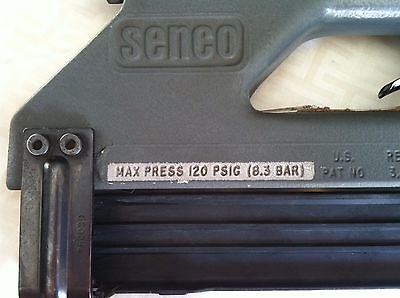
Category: stapler